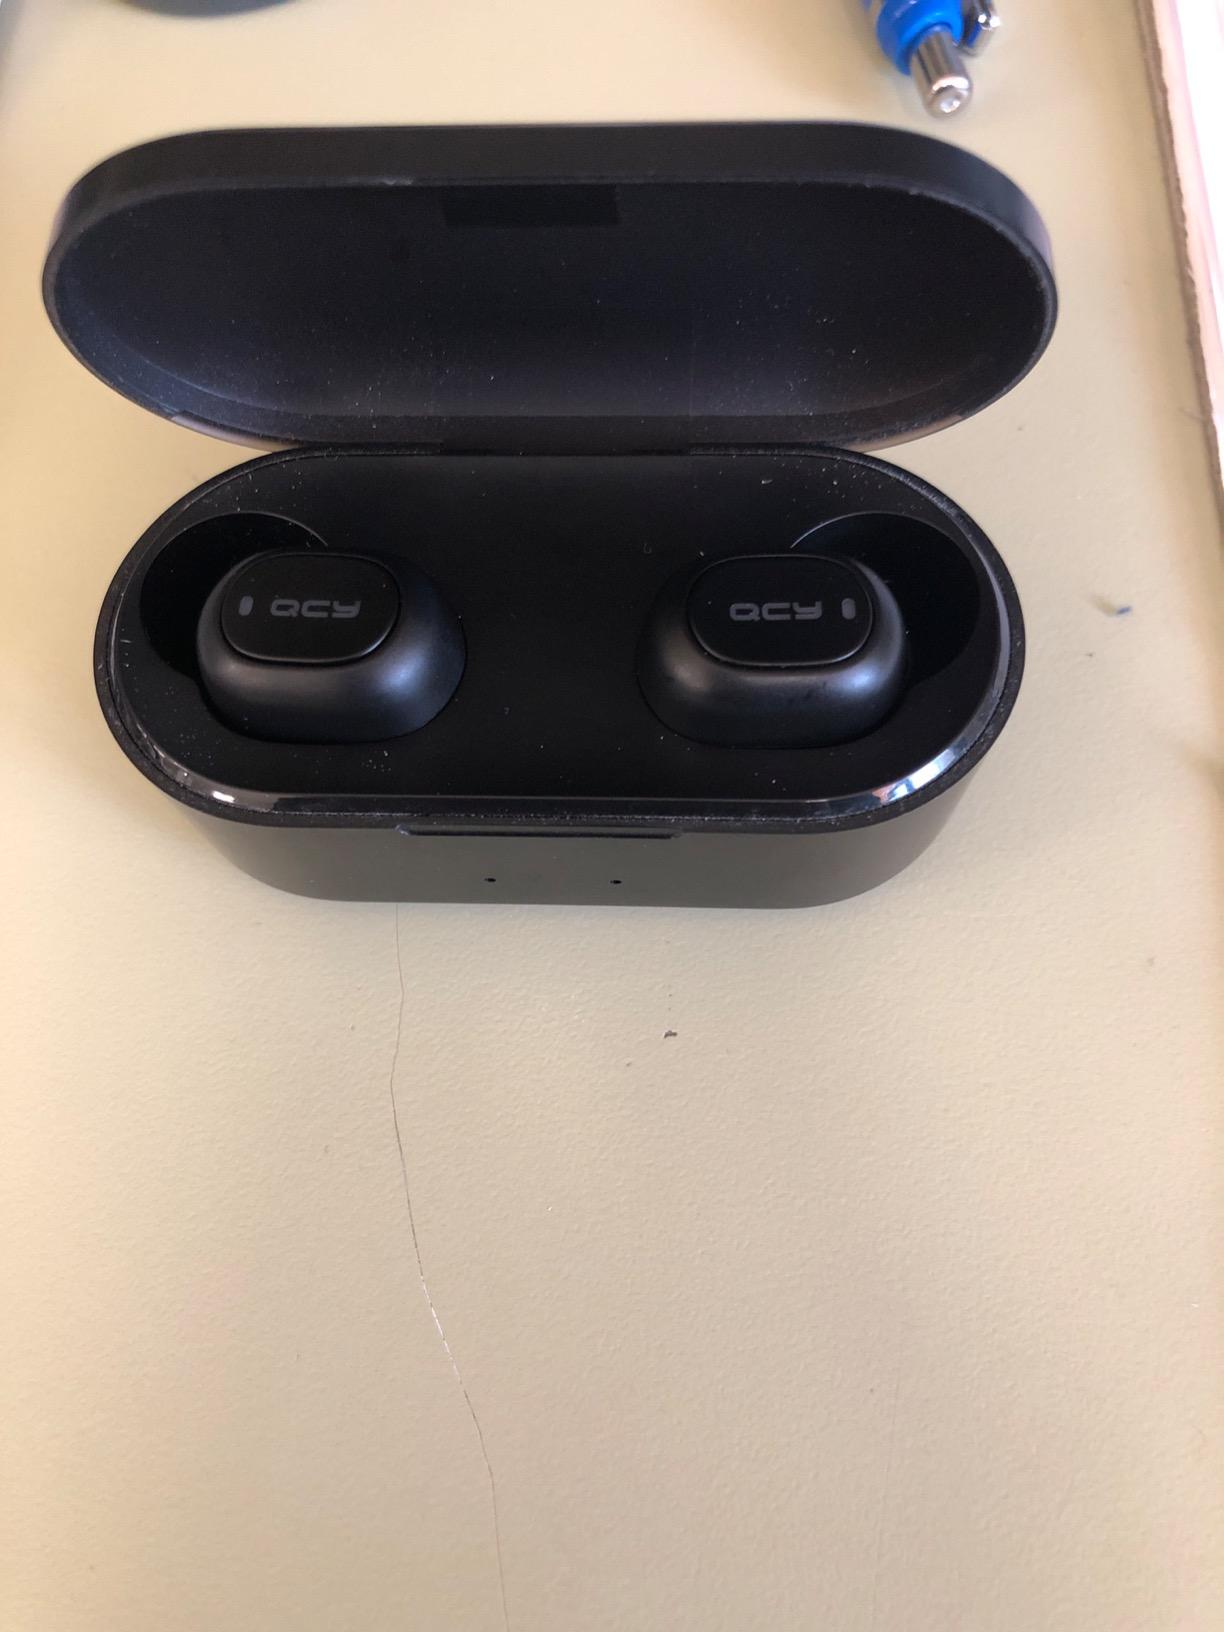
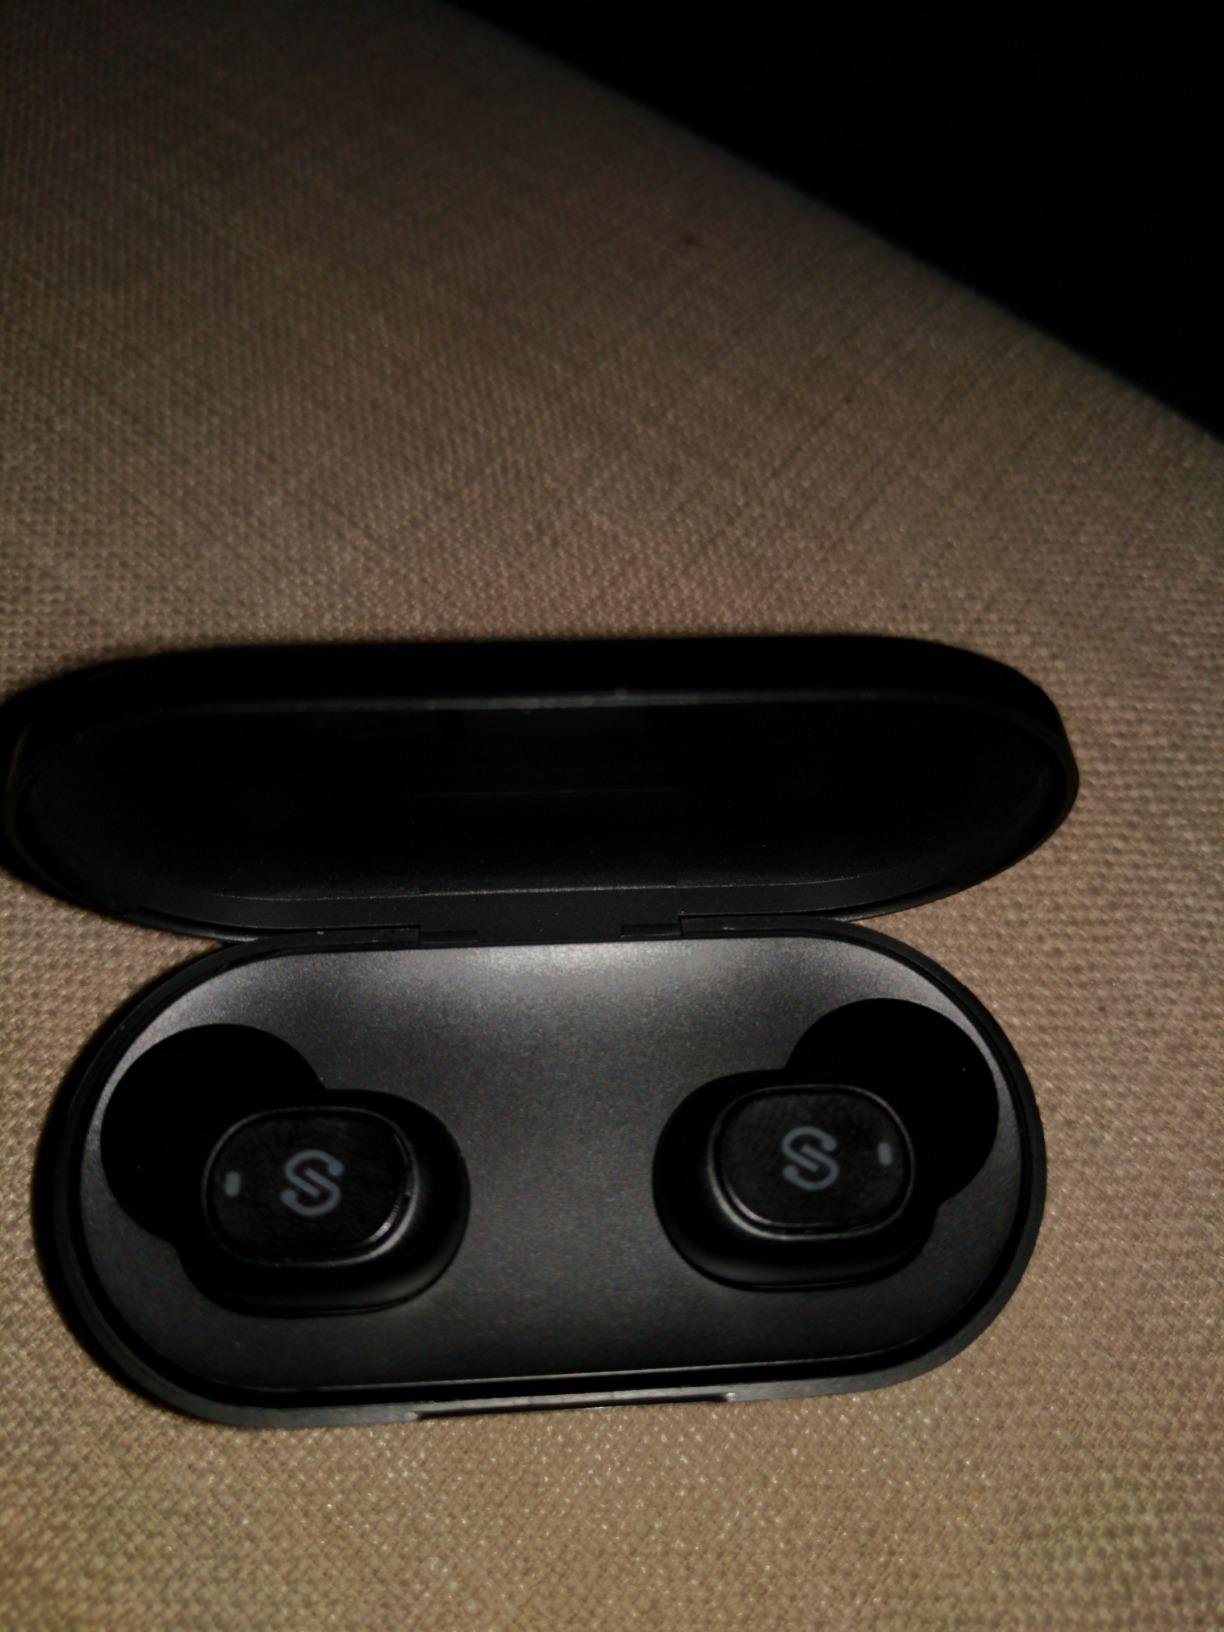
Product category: earbuds
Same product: no